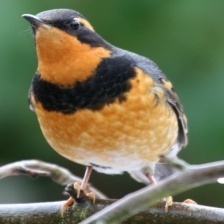
Species: VARIED THRUSH
Scientific name: IXOREUS NAEVIUS